Battle of Raqqa (2017)

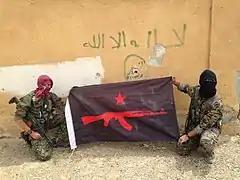
Foreign volunteers of the anarchist IRPGF, a unit of the International Freedom Battalion, in Raqqa

Despite these continued counter-attacks, the SDF further advanced against ISIL during the following four days. By 24 July, the coalition had fully secured the neighborhoods al-Romaniya, Hutteen, Qadisiyah, Yarmouk, Mashlab, al-Batani and al-Sinaa, while having taken control of parts of Hisham ibn Abd al-Malik, al-Rawda, al-Rumaila, al-Muazzafin, al-Hamra and Nazlat Shehada, and the old city. As a result, around 41% of Raqqa was held by the SDF. By this time, the center of fighting was in the southern city, namely for the Nazlat Shehada, Hisham bin Abdul Malik and al-Kournish neighborhoods. By 28 July, the SDF had made further important advances in the western and southern city and increased their territorial control to 50% of Raqqa. While combat in the central and southern city continued, the SDF advanced into the al-Nahdah neighborhood in Raqqa's northeast on 30 July.